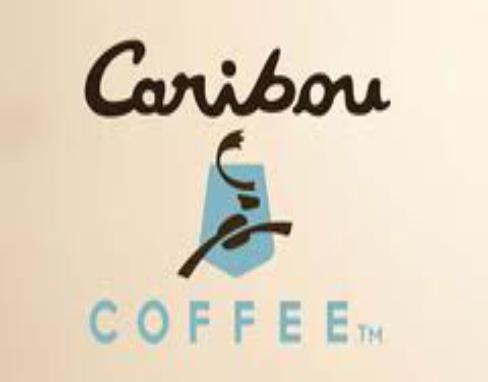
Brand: Caribou Coffee
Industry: Food